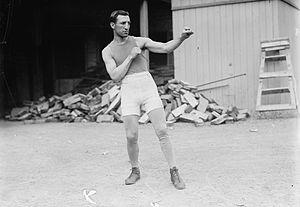
Abe Attell est un boxeur américain né le 22 février 1884 à San Francisco, Californie, et mort le 7 février 1970 à New York.